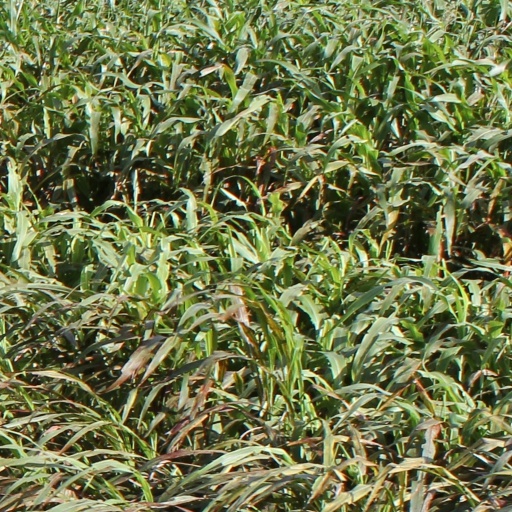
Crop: sorghum